Sinking of MV Sewol

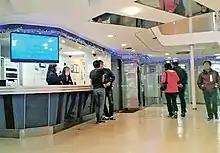
Passengers and crew aboard the ship on the morning of 16 April

On 16 April at 7:30 a.m. (KST), third mate Park Han-kyul and helmsman Cho Joon-ki took over the watch from the previous team. At this time, "Sewol" was heading at a course of about 165 degrees at a speed of about and was operating two radar devices. Around 8:20 a.m. when the ship was about from entering the Maenggol Channel, Park ordered Cho to change the steering system from autopilot to manual steering. When "Sewol" arrived at the channel at 8:27 a.m. at a course of around 137 degrees, the wind speed was between , the wave height about , and the visibility good.